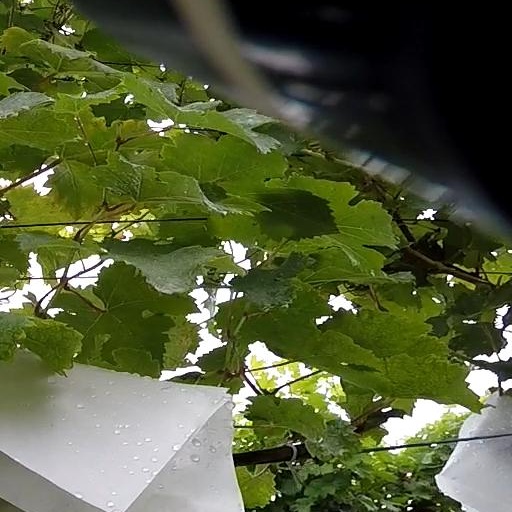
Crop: grape